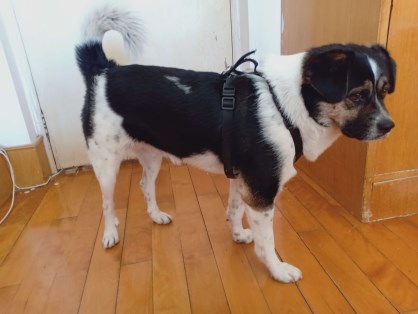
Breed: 3336-n000121-chinese_rural_dog